List of Sinhala words of Portuguese origin

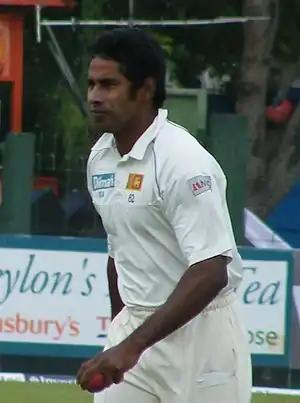
Former Sri Lankan cricketer Chaminda Vaas is one of many Sinhalese with a surname of Portuguese origin.

Many Sinhalese adopted Portuguese names, especially surnames. Some are very common (e.g. Perera, De Silva). The names, however, do not necessarily denote Portuguese ancestry or Christian religious affiliation, with many Buddhist Sinhalese having Portuguese-origin surnames, as Buddhism does not recognise the notion of heresy for not naming their children with names which do not originate from the Pali language